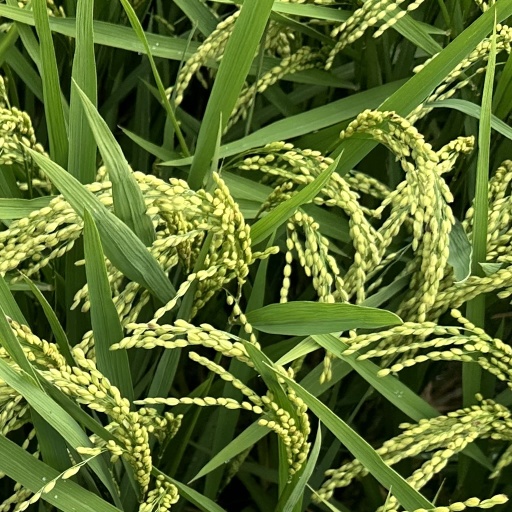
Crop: rice